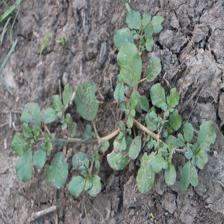
Label: BroadLeafWeed